Engine room

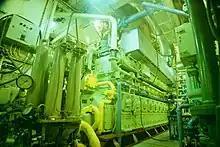
Engine room of the Mercy Ship Caribbean Mercy in 1997. Her propulsion diesel is an MAK.

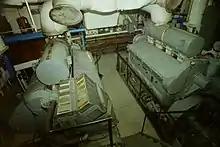
EMD diesels in the engine room of the Research Vessel Davidson circa 2002.

On a ship, the engine room (ER) is the compartment where the machinery for marine propulsion is located. The engine room is generally the largest physical compartment of the machinery space. It houses the vessel's prime mover, usually some variations of a heat engine (steam engine, diesel engine, gas or steam turbine). On some ships, there may be more than one engine room, such as forward and aft, or port or starboard engine rooms, or may be simply numbered. To increase a vessel's safety and chances of surviving damage, the machinery necessary for the ship's operation may be segregated into various spaces.